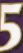
Number: 5